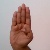
The image shows a hand gesture representing the letter 'B' in Indian Sign Language.